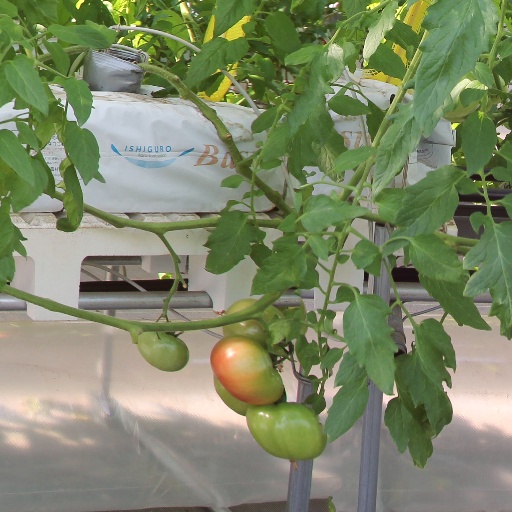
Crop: tomato